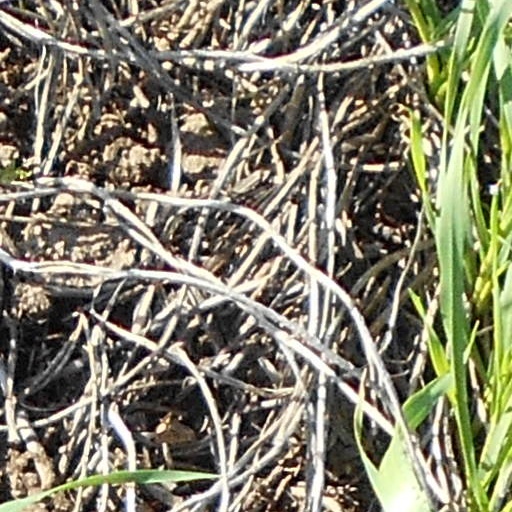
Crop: wheat